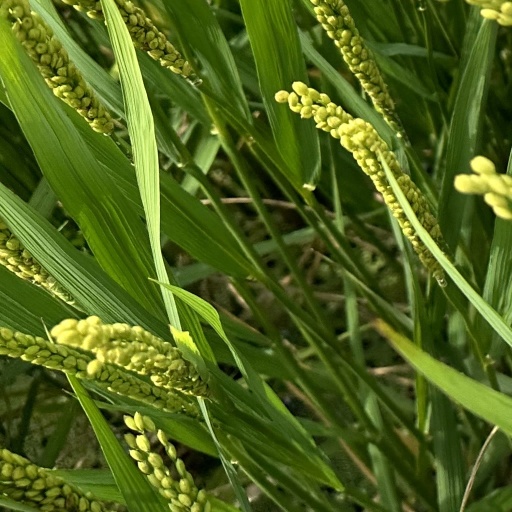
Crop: rice